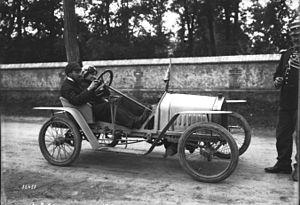
Marcel Violet et une passagère, sur cyclecar Violette de sa construction, à la course de côte de Gaillon en 1911
Achille Marcel Violet, né le 19 février 1887 dans le 17ᵉ arrondissement de Paris et mort le 17 juillet 1973 à Clichy, est un pilote automobile, ingénieur des Arts et Métiers et inventeur français, principalement actif dans le domaine de l'automobile. Il a aussi fondé un laboratoire actif dans le domaine des médecines alternatives à partir de ses découvertes sur les conséquences de l'utilisation d'eau biodynamisée, reprenant les travaux de Stanislas Bignand cinquante ans plus tôt. Cette eau est communément appelée aujourd'hui eau Violet.